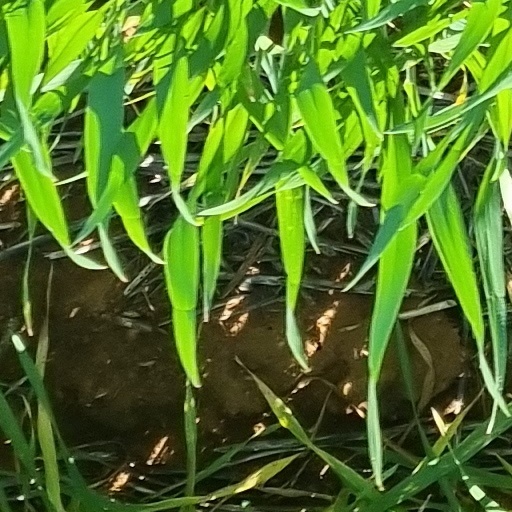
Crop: wheat